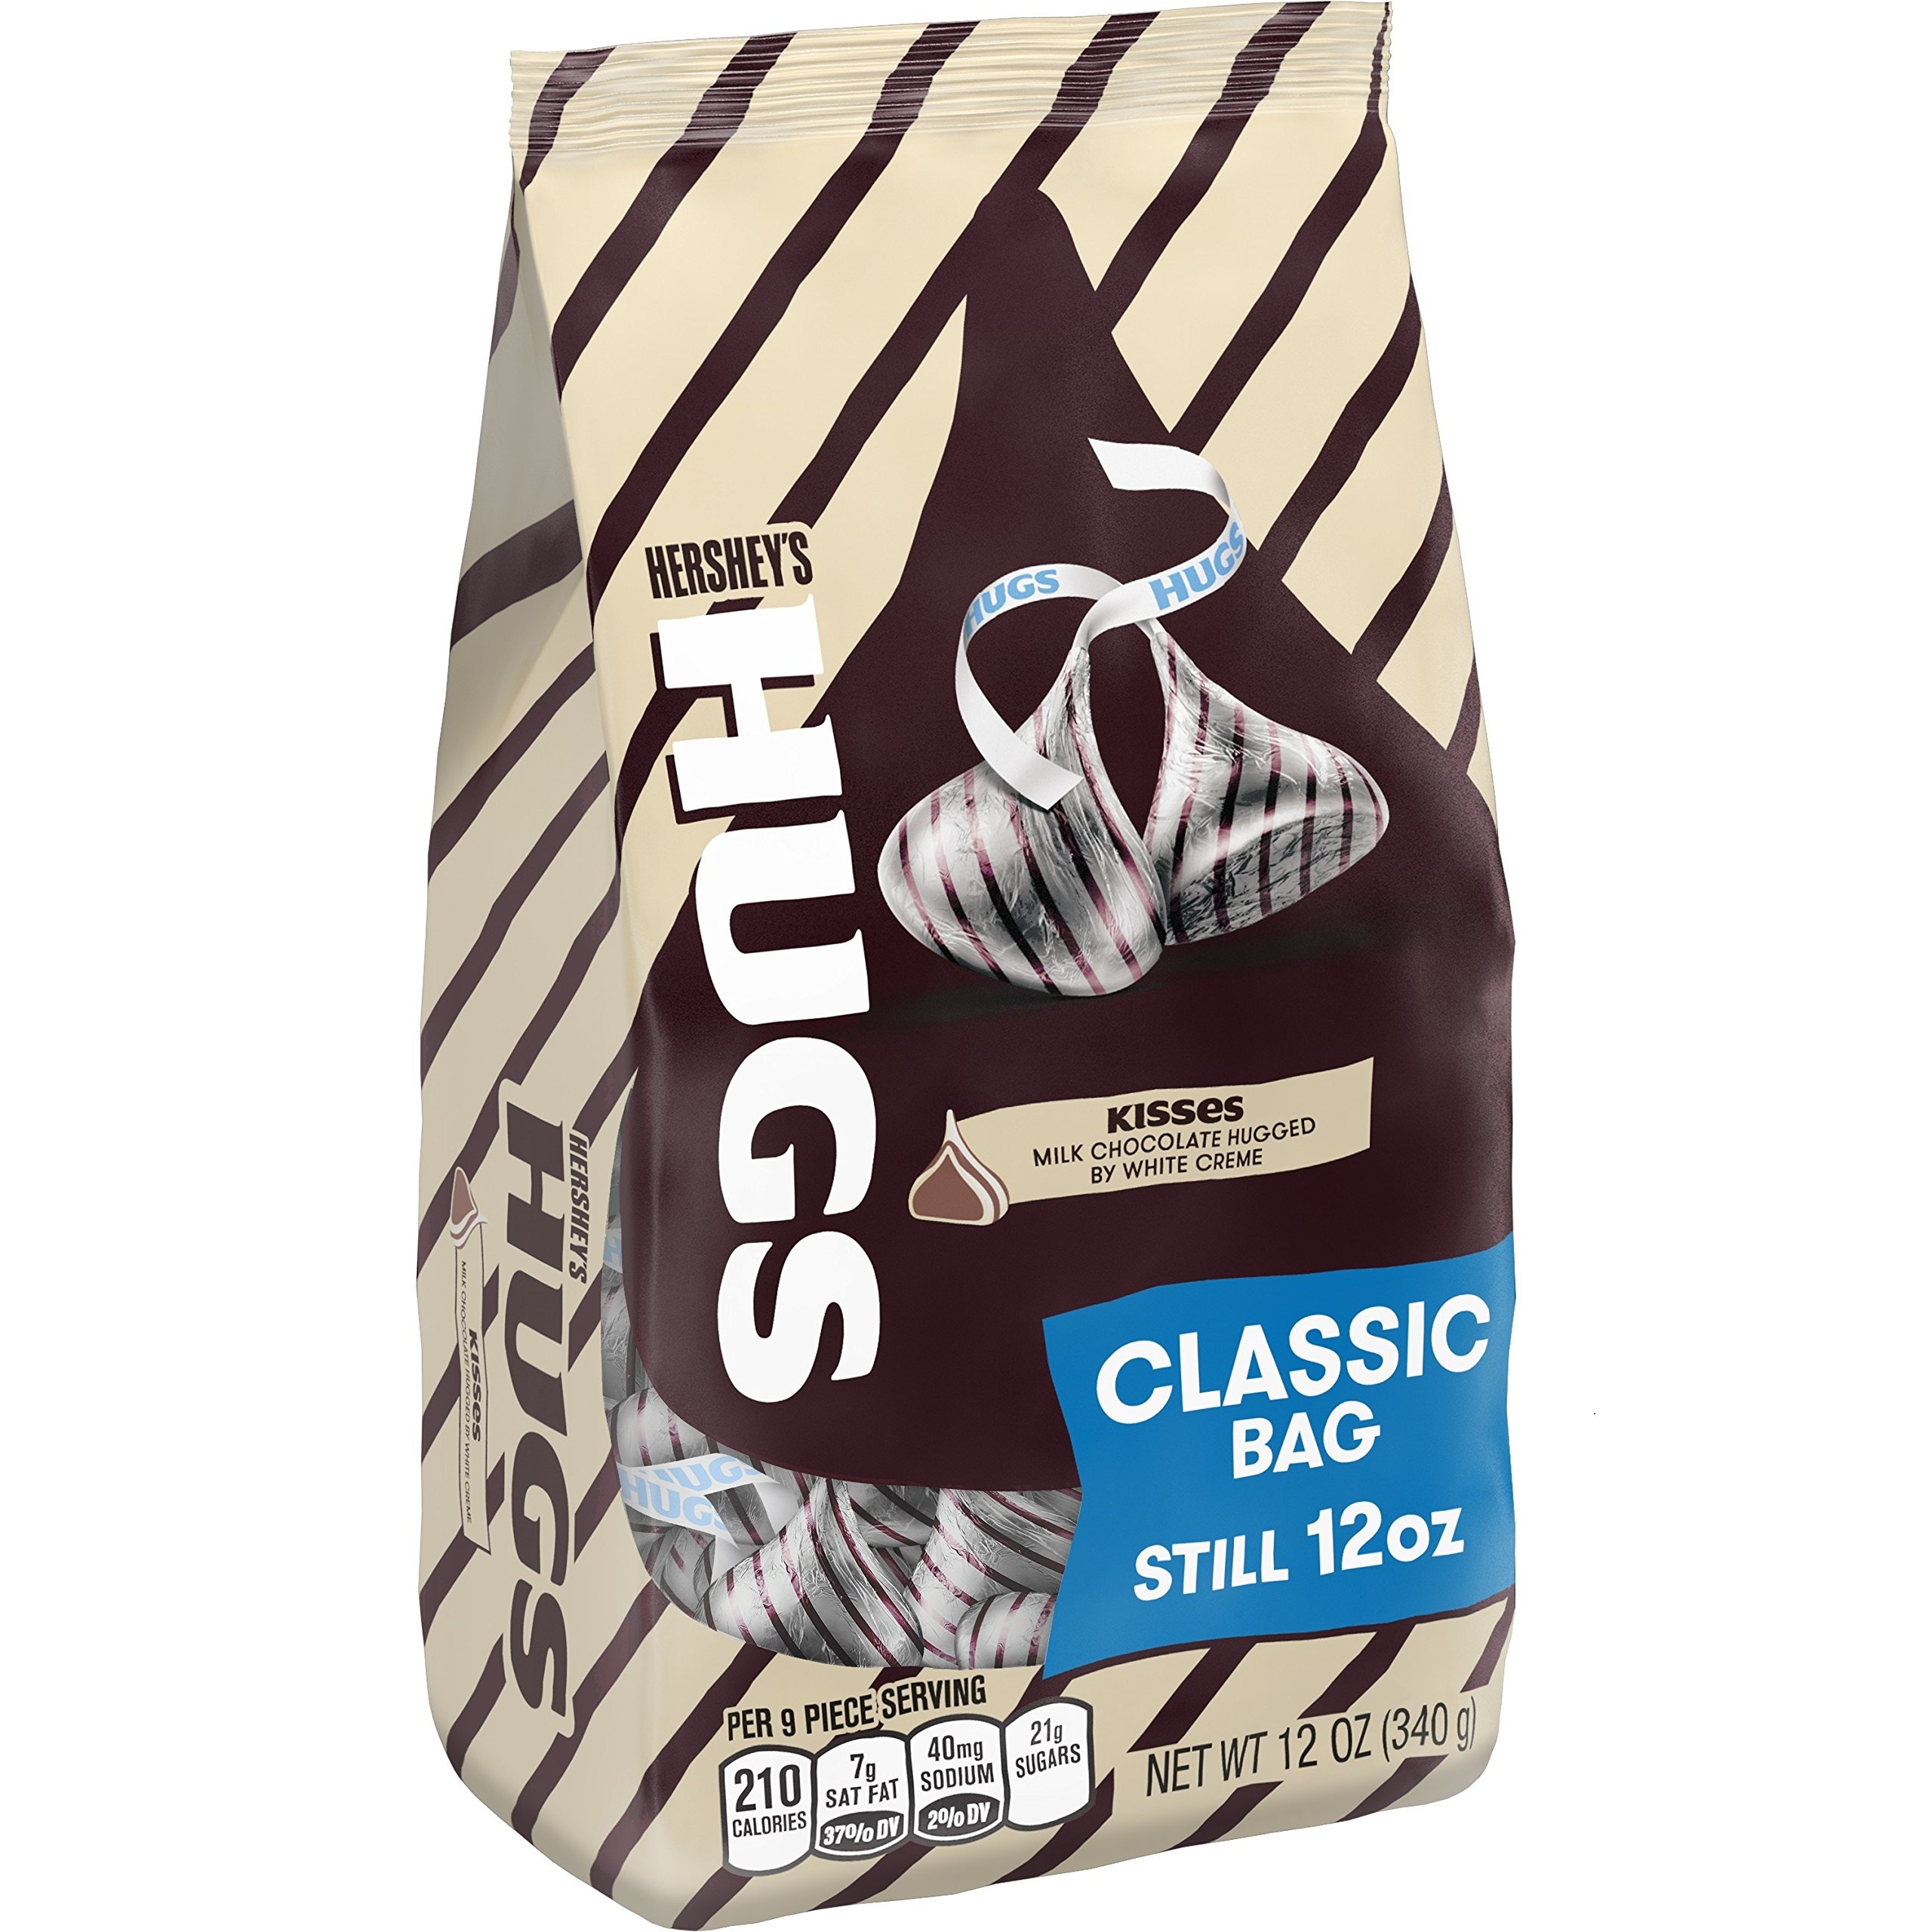
Item Name: HERSHEY'S HUGS Candies, 12 Ounce
Bullet Point 1: Perfect for wedding and baby shower decor, party favors, and keeping candy dishes full
Bullet Point 2: Milk chocolate hugged by white creme
Bullet Point 3: Individually wrapped silver-striped foils
Bullet Point 4: A gluten-free and kosher candy
Value: 12.0
Unit: oz

Price: 5.89